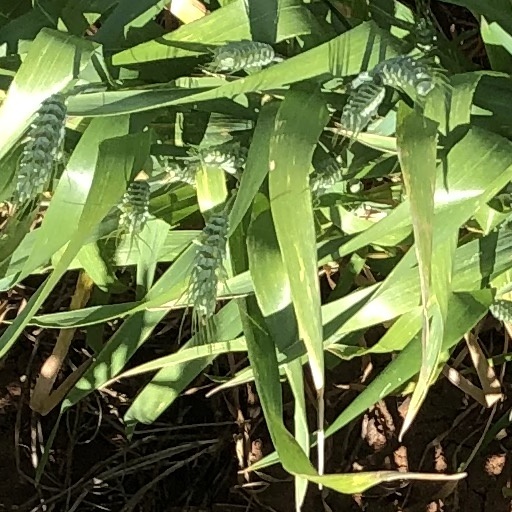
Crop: wheat